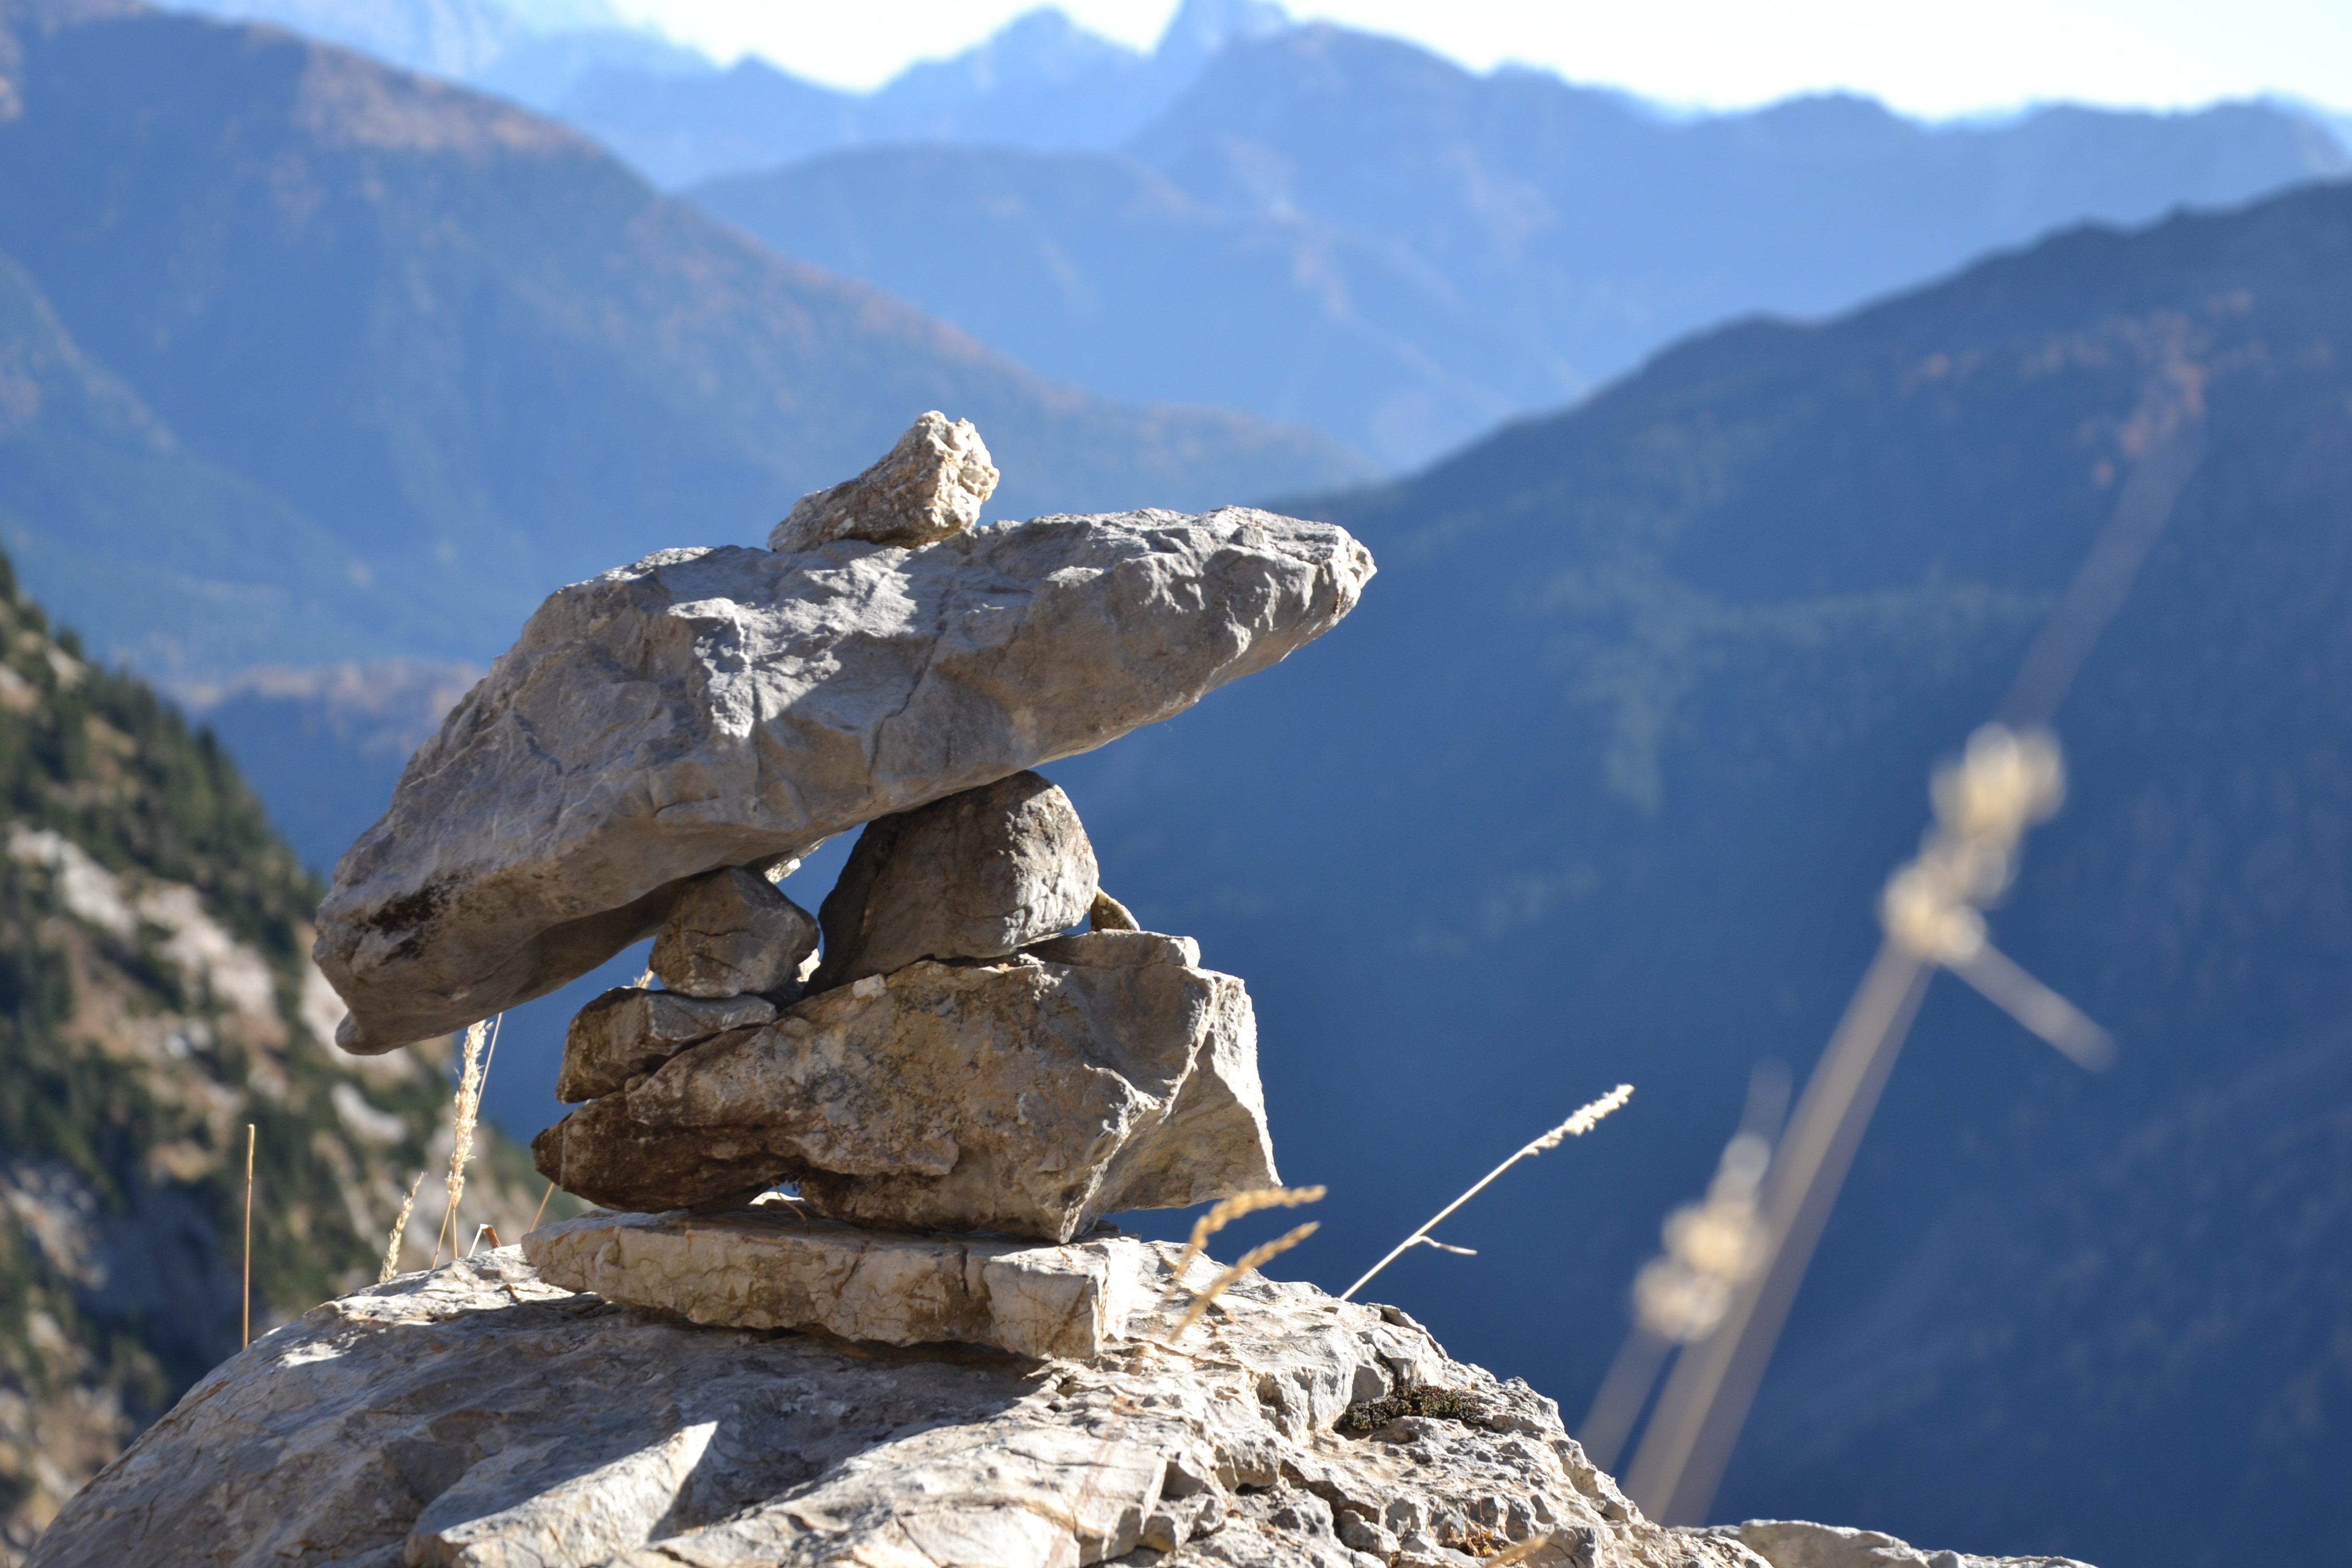
nature, rock, wilderness, walking, mountain, snow, winter, hiking, adventure, view, mountain range, tower, symbol, balance, ridge, summit, stone tower, mountaineering, stones, geology, stacked, alps, cairn, landform, mountainous landforms